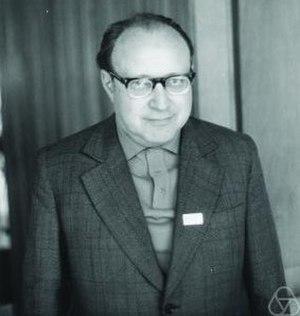
Eugene B. Dynkin, né le 11 mai 1924 à Leningrad et mort le 14 novembre 2014 à Ithaca, est un mathématicien russe.